Gianluigi Porelli

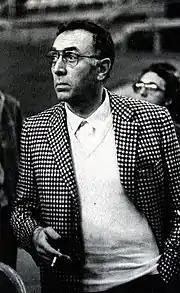
Porelli during the 1980s

In 1975, McMillen started his career in the NBA, so Porelli and Peterson signed Terry Driscoll, a former NBA player and 4th overall pick in 1969 draft. Thanks to Driscoll's leadership and the fundamental support of Italian players like Carlo Caglieris, Gianni Bertolotti, Marco Bonamico and Luigi Serafini, Virtus won its seventh national championship, the first one after twenty years. In 1976–77, Virtus ended first in the regular season, however it lost the championship finals against Varese, by 2–0. In the following season, the Black V succeeded in reaching the national finals, but nonetheless it lost 2–1 against Varese again. The team also reached the final of the Cup Winner's Cup, but lost 84–82 against Gabetti Cantù. In 1978, after two consecutive second places, coach Peterson left the Black V to sign with Virtus historic rival, Olimpia Milan. This move was heavily criticised by Black V's fans, but it was approved by Porelli himself. However, despite the controversies which rose around his farewell, Peterson's legacy was huge: the American coach deeply changed the team's organization and contributed in bringing back Virtus to the top of Italian basketball after twenty years of struggles.